Picea rubens

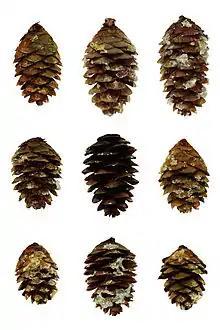
Red spruce cones from the Pisgah National Forest

Like most trees, red spruce is subject to insect parasitism. Their insect enemy is the spruce budworm, although it is a bigger problem for white spruce and balsam fir. Other issues that have been damaging red spruce have included the increase in acid rain and current climate change.